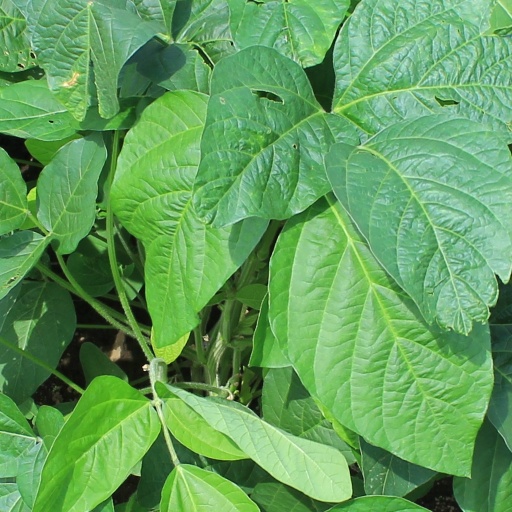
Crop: soybean